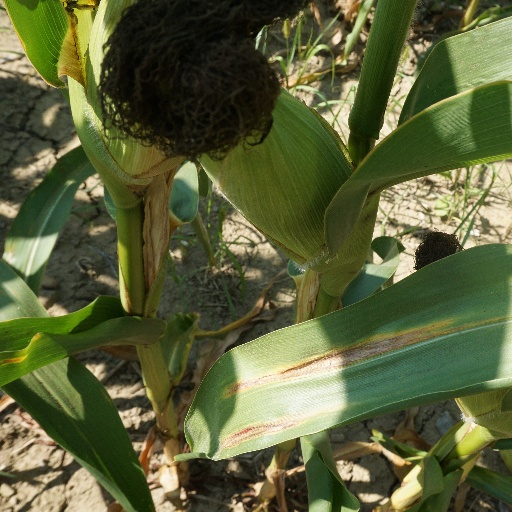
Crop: maize; corn